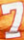
Number: 7